Describe the emotion expressed in this image:  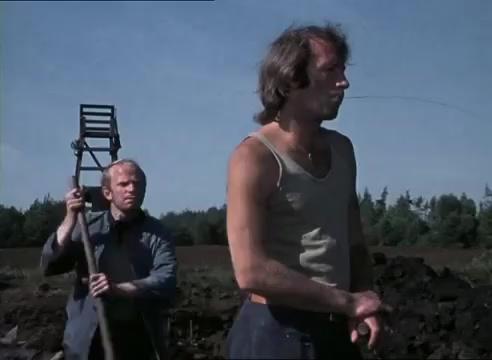
This person displays Pain, valence and arousal with low intensity.